Rutenfest Ravensburg

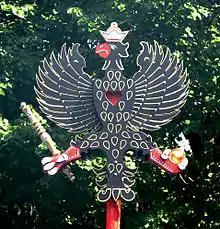
"Adlerschiessen" eagle

The festival features several annual shooting competitions where local pupils compete for the title "Schützenkönig" (champion marksman). All these open-air competitions are held in the "Kuppelnau" area.